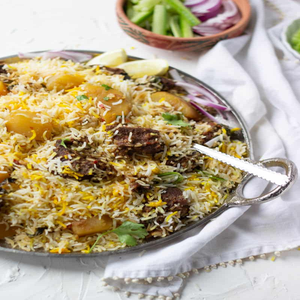
Dish: biryani